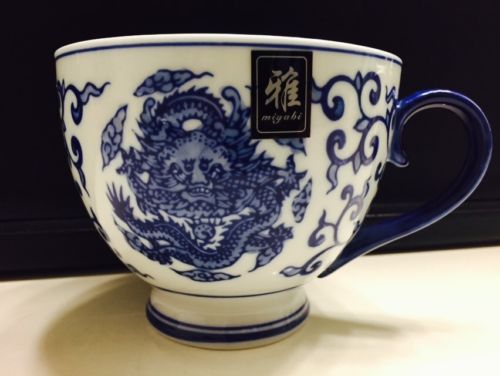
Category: mug